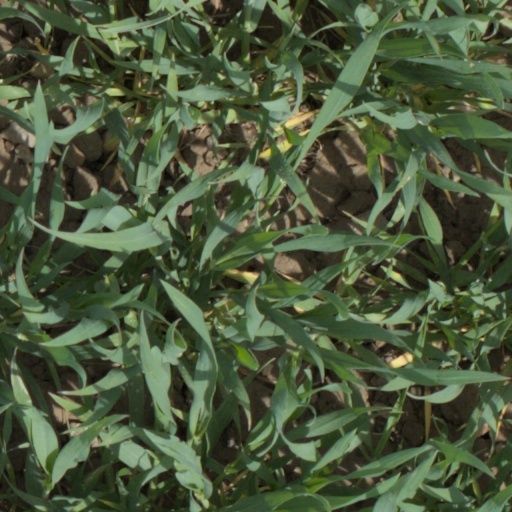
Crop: wheat